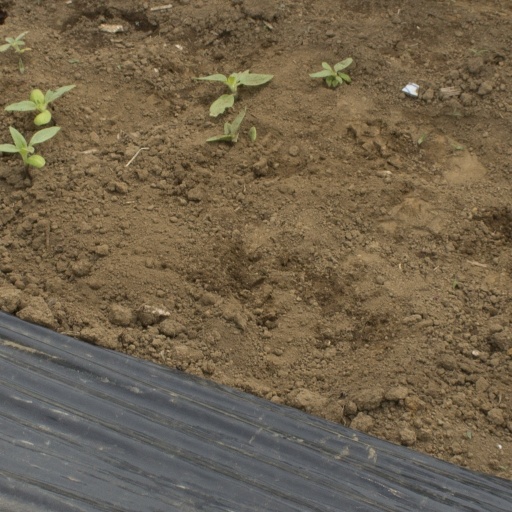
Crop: Jerusalem artichoke